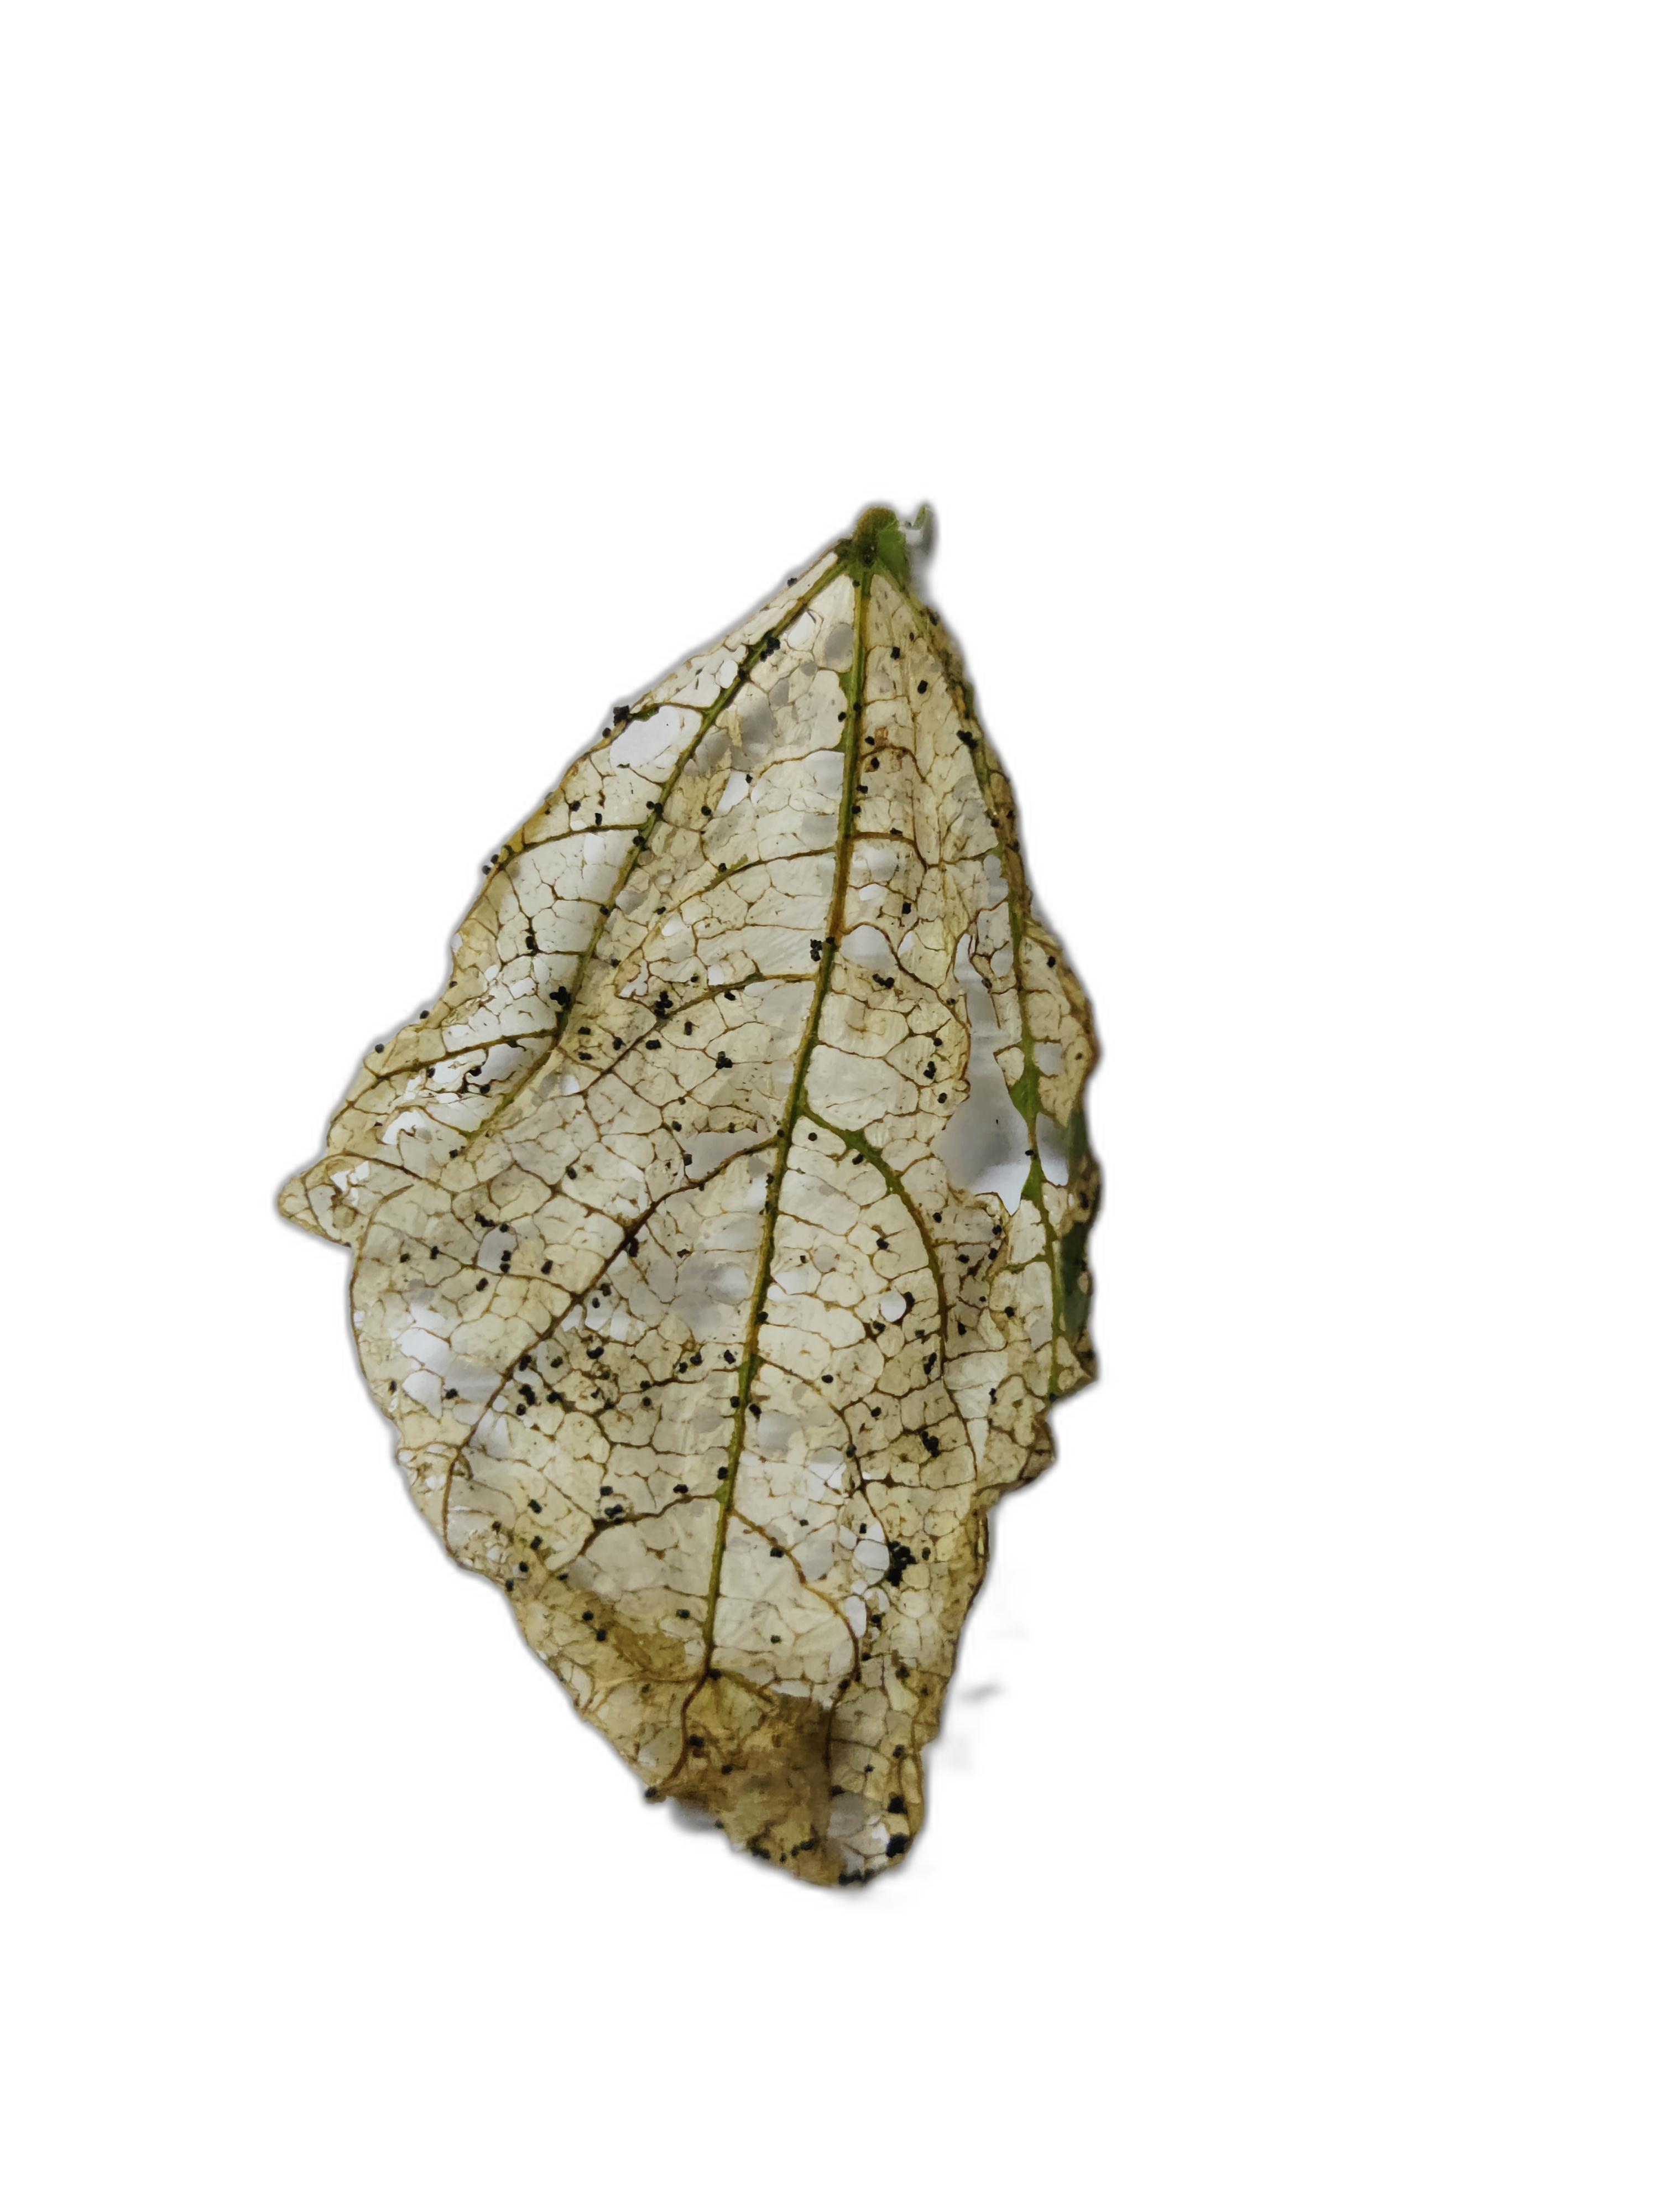
Label: Insect